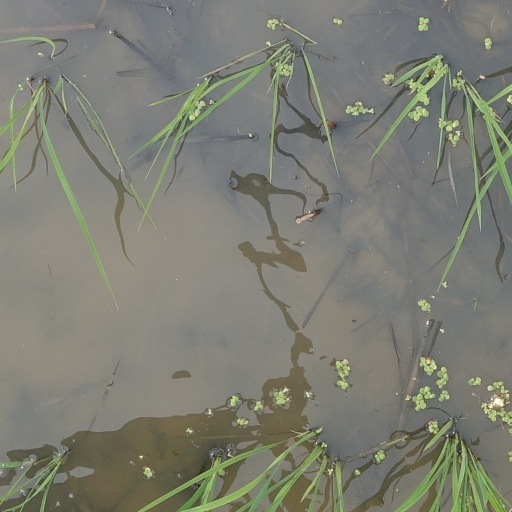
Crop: rice